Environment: real
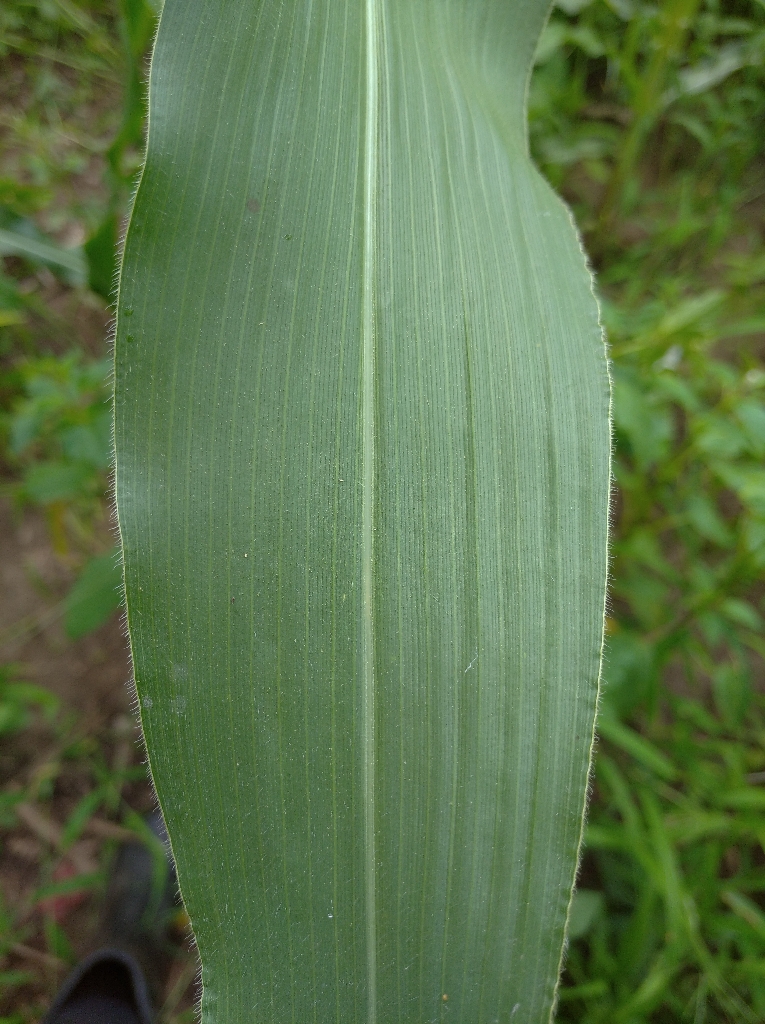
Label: healthy